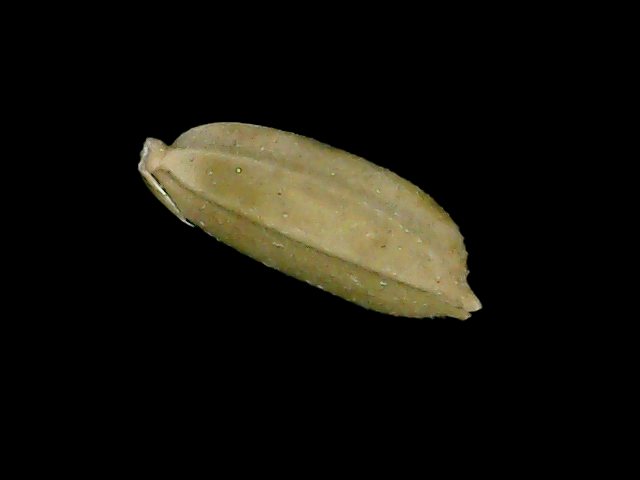
Rice variety: Bd52